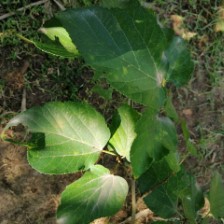
Variety: WhiteKing